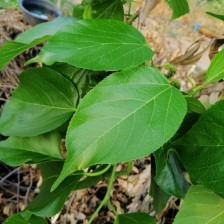
Variety: TaiwanMeacho